Pholiota flammans

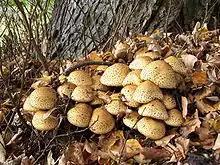
"P. squarrosa" is a lookalike species

Other members of the genus "Pholiota" can appear similar, especially "Pholiota squarrosa" which commonly forms large tufts at the base of deciduous as well as coniferous trees. "P. squarrosa" tends to be a less intense yellow color than "P. flammans". "P. adiposa" is also similar, but prefers to grow on dead hardwoods; unlike "P. flammans", it has gelatinous scales on the stem as well as the cap. "P. aurivella" is larger and less bright than "P. flammans".